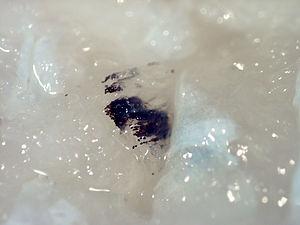
Huffmanela Moravec, 1987 est un genre de nématodes parasites de poissons.